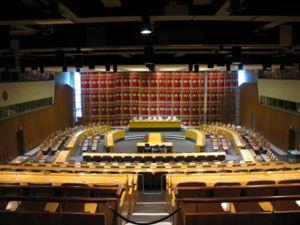
Le Conseil économique et social, ou ECOSOC, est un des six organes principaux de l'ONU, créé d'après le chapitre X de la Charte des Nations unies. Il est placé sous l'égide de l'Assemblée générale des Nations unies et a un rôle consultatif concernant les questions de coopération économique et sociale internationale.
Le Comité des politiques de développement est un organe subsidiaire du Conseil économique et social des Nations Unies. La tâche du CDP est de fournir des recommandations indépendantes au Conseil sur la manière dont la coopération internationale est menée, comment elle pourrait être améliorée et comment elle affecte les pays bénéficiaires. Le Comité est également chargé de décider quels pays peuvent être considérés comme les Pays les moins avancés.